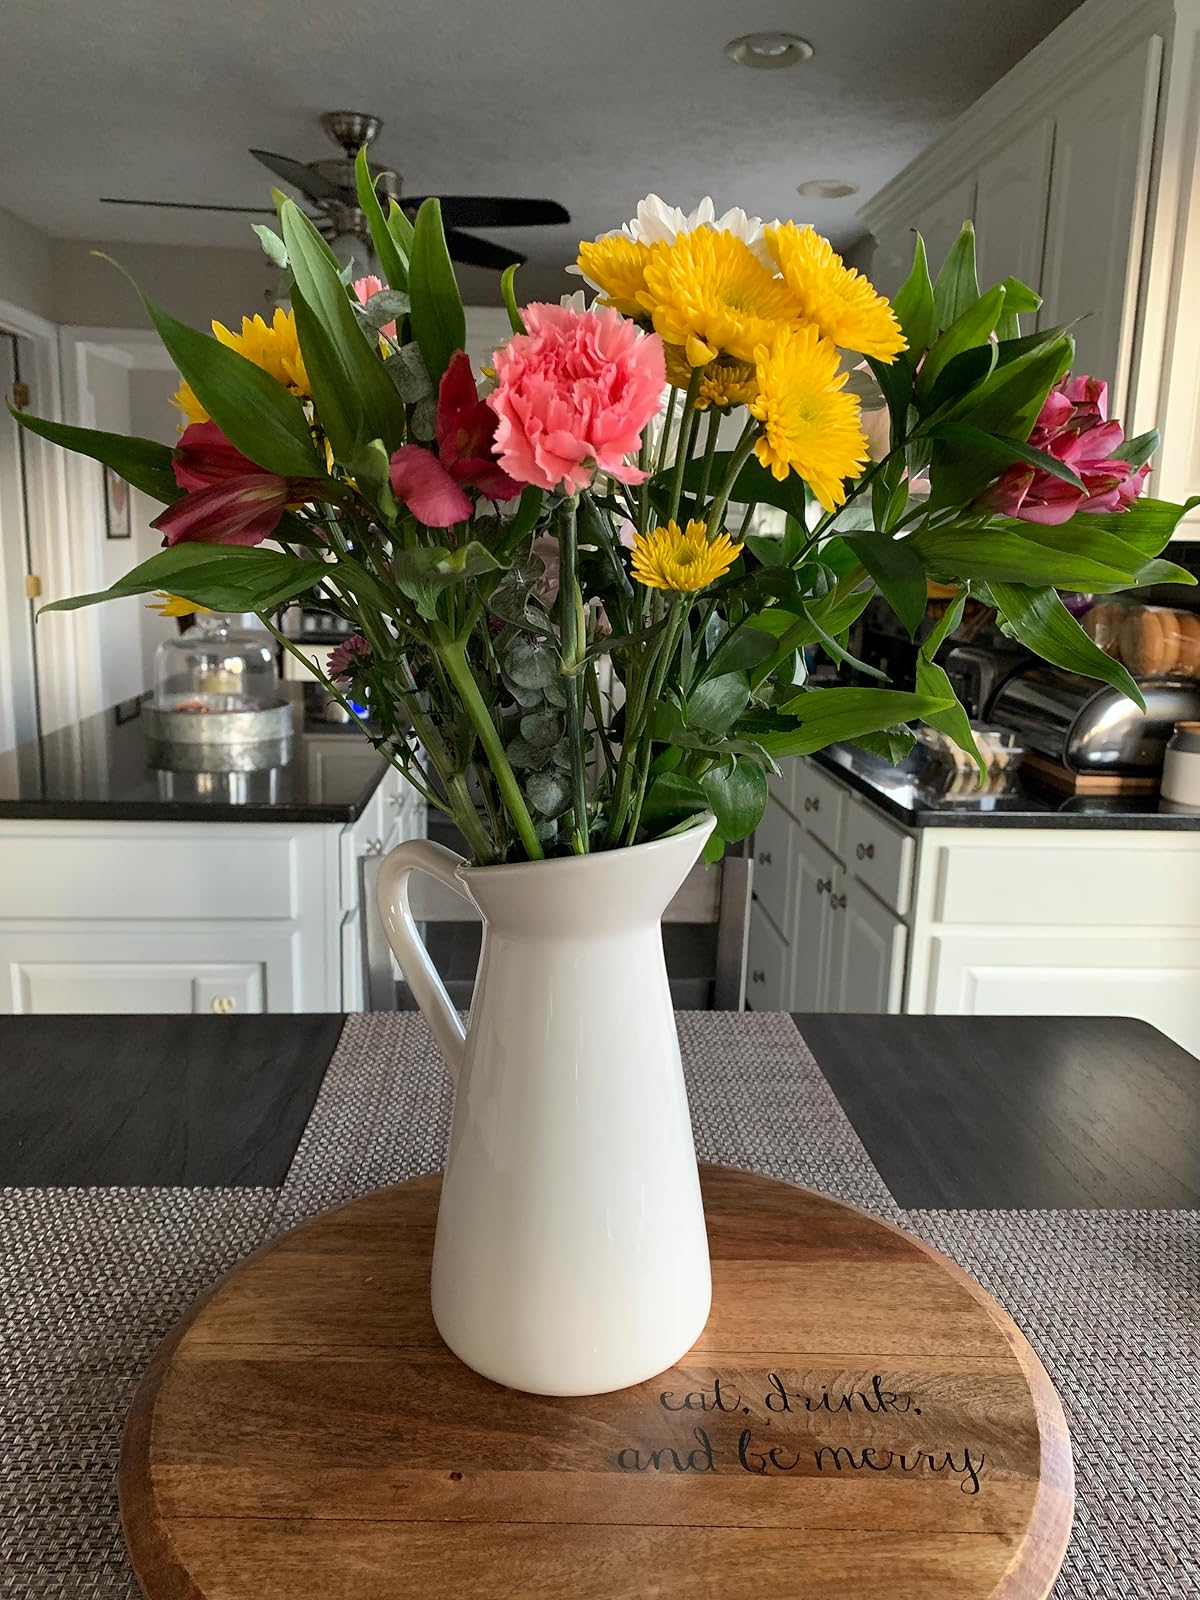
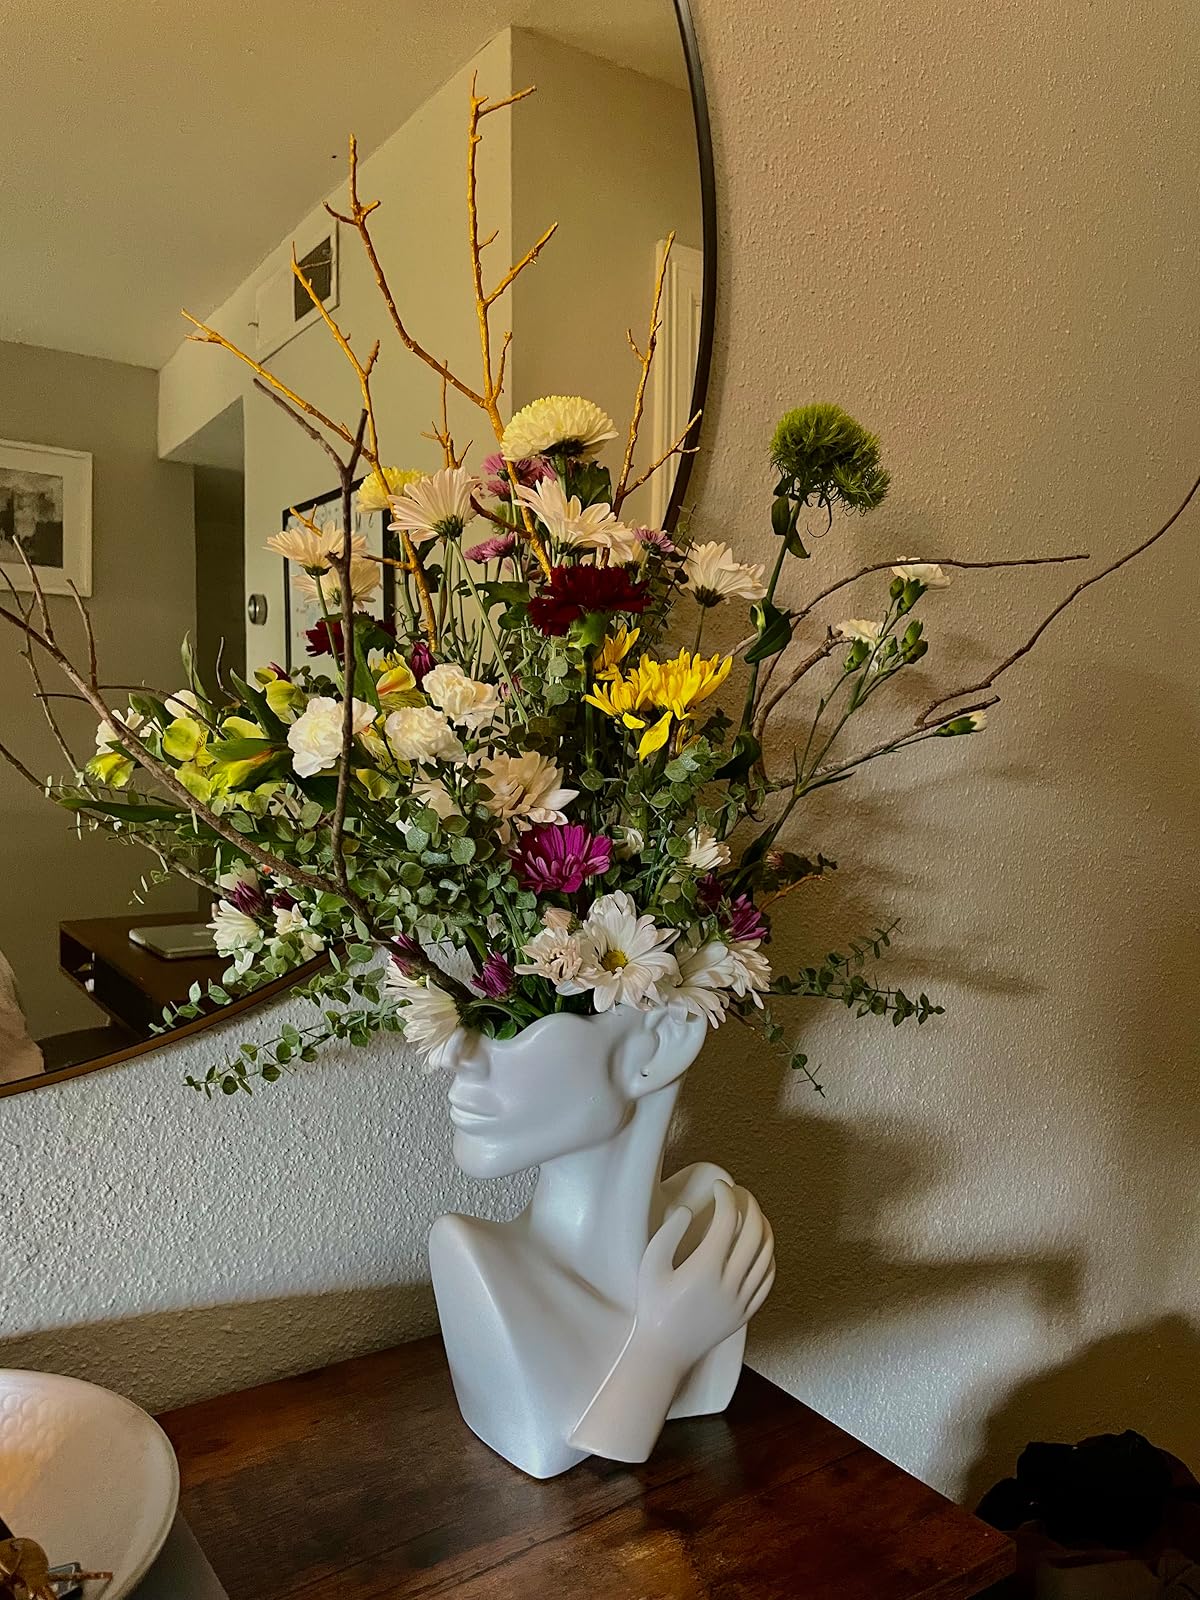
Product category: vase
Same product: no